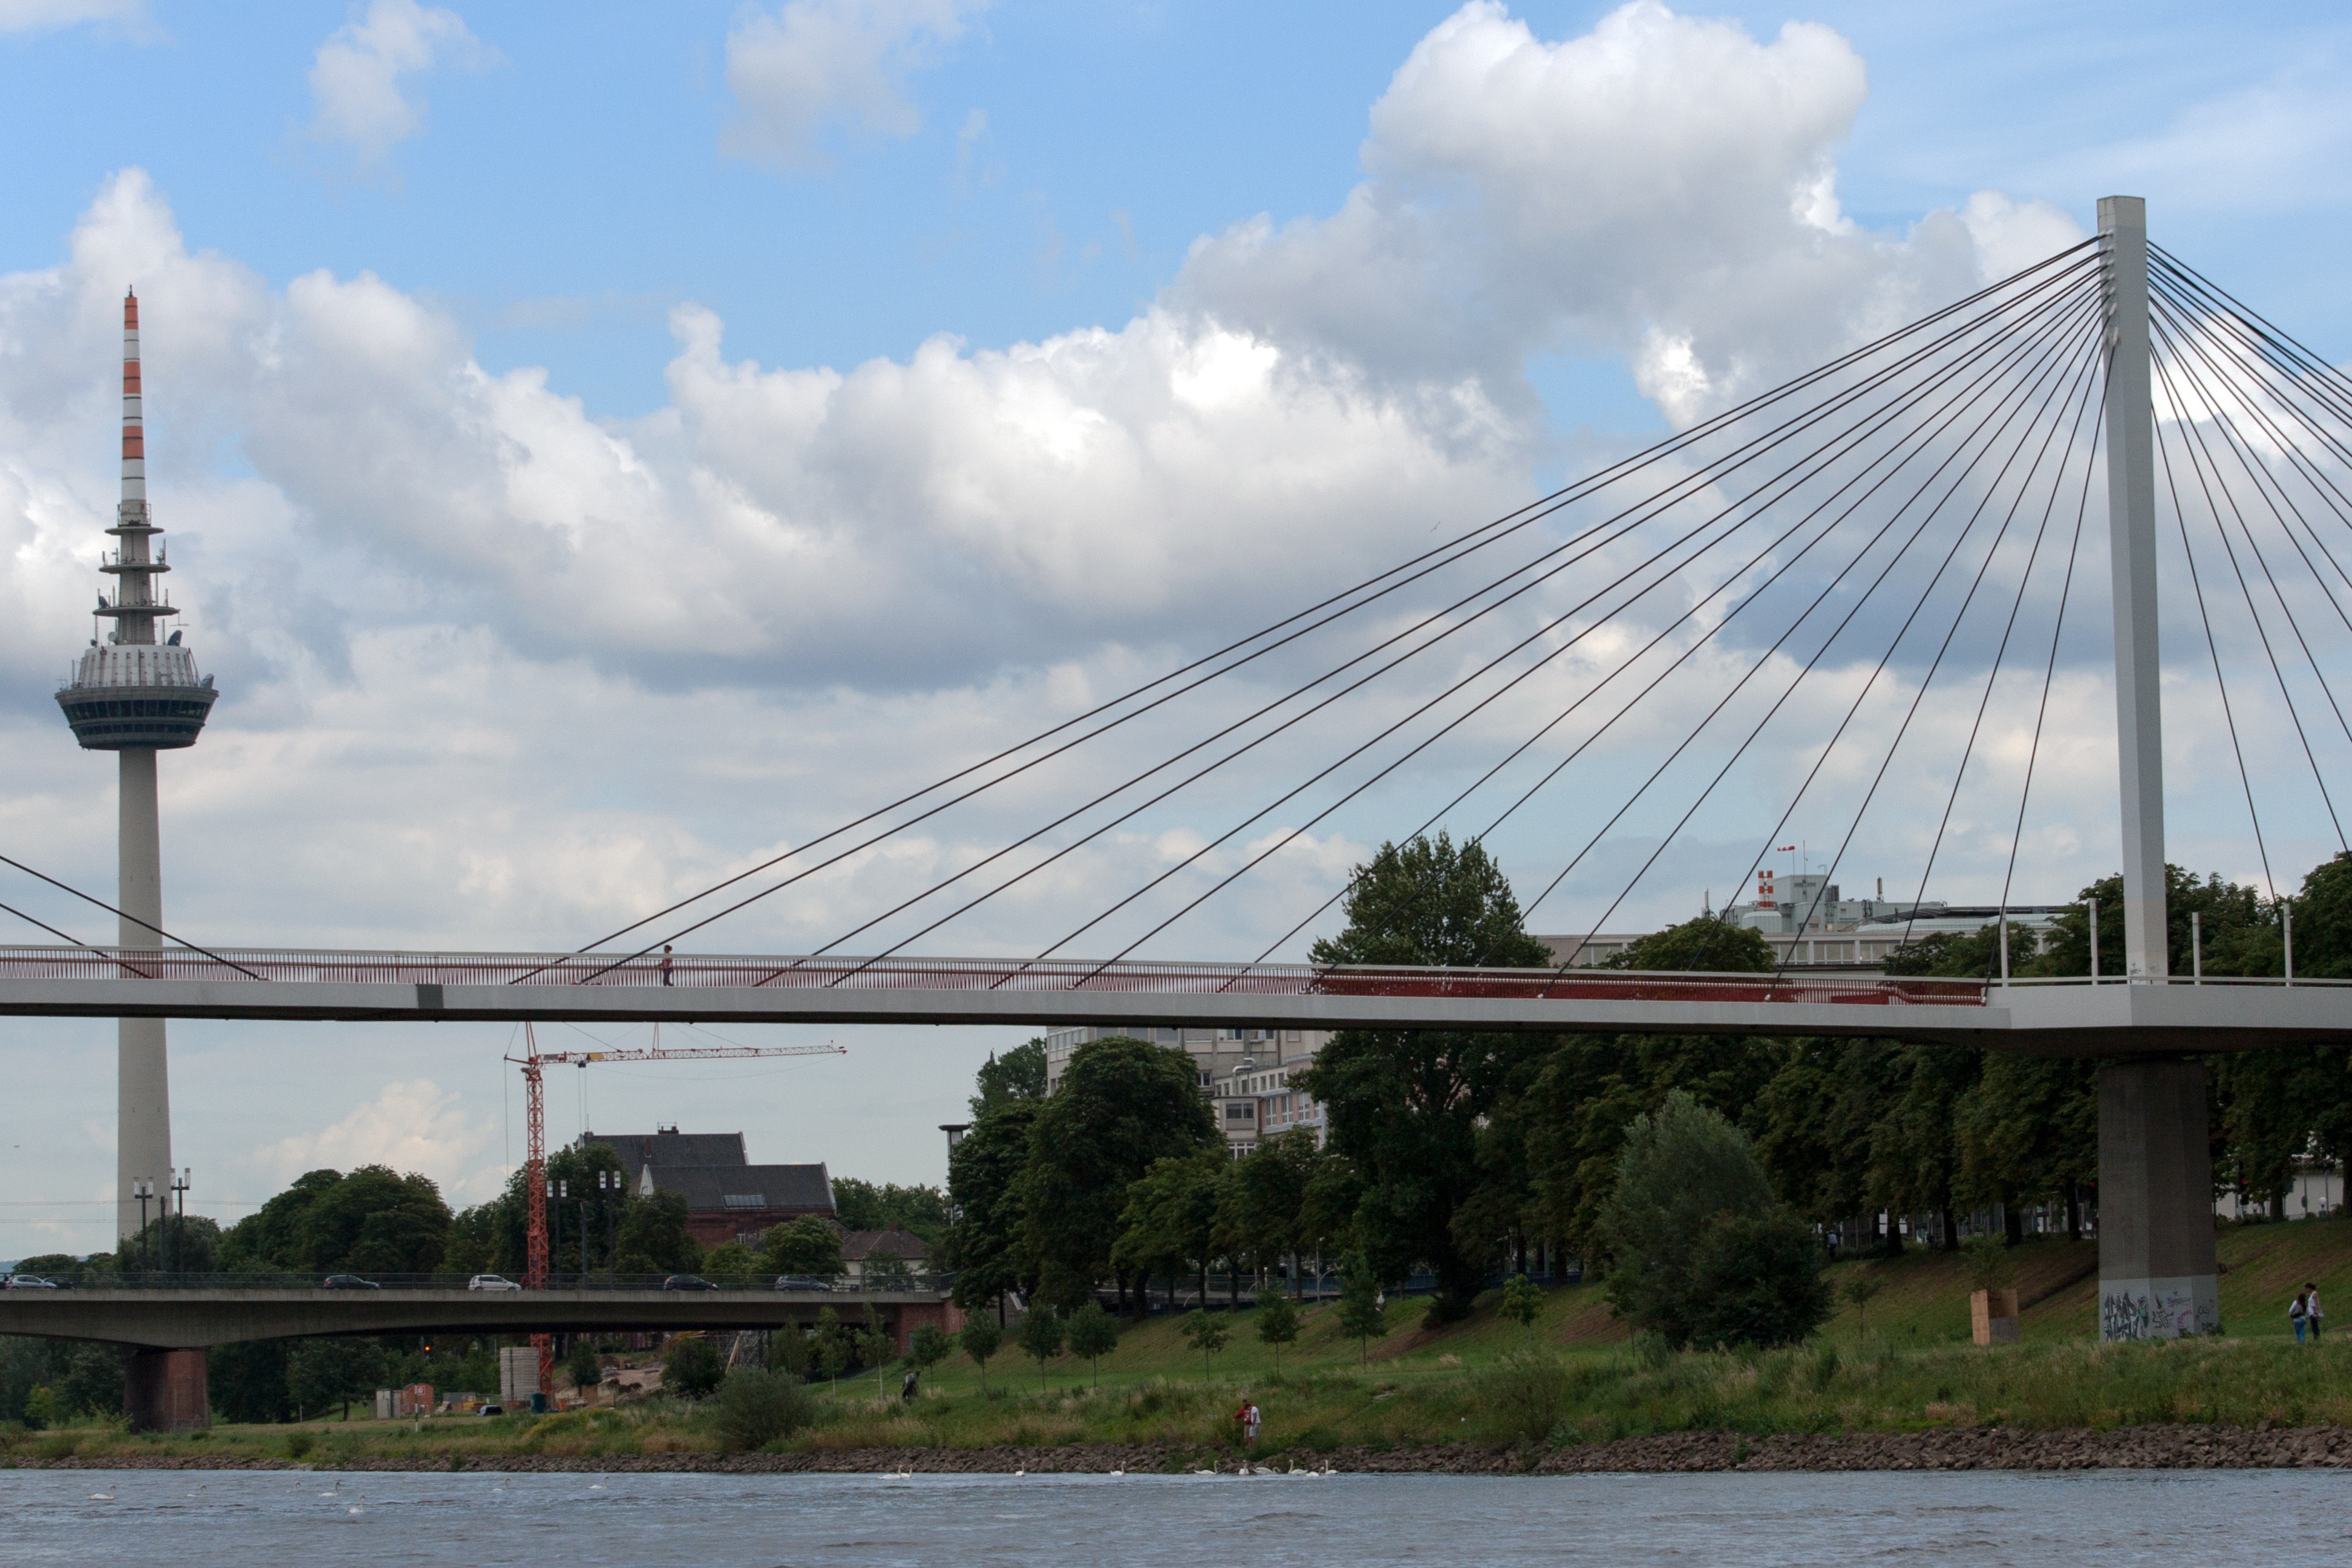
bridge, river, ship, suspension bridge, landmark, mannheim, neckar, cable stayed bridge, arch bridge, skyway, nonbuilding structure